Monty Python and the Holy Grail

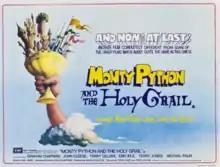
Theatrical release poster

Monty Python and the Holy Grail is a 1975 British comedy film based on the Arthurian legend, written and performed by the Monty Python comedy group (Graham Chapman, John Cleese, Terry Gilliam, Eric Idle, Terry Jones, and Michael Palin) and directed by Gilliam and Jones in their feature directorial debuts. It was conceived during the hiatus between the third and fourth series of their BBC Television series "Monty Python's Flying Circus".